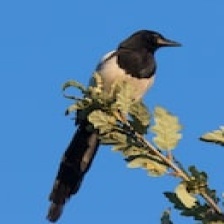
Species: EURASIAN MAGPIE
Scientific name: PICA PICA
ImageNet parent category: magpie